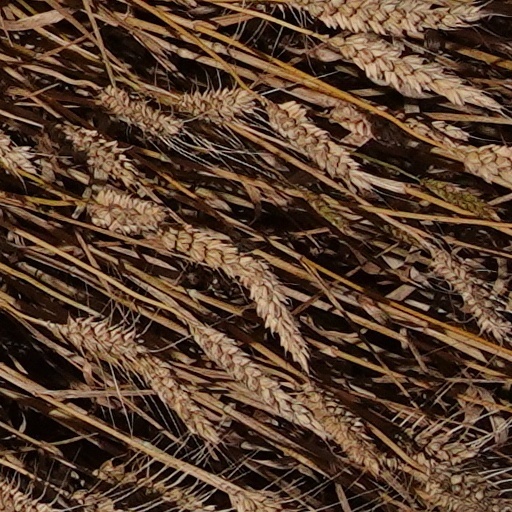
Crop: wheat